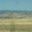
Label: plain